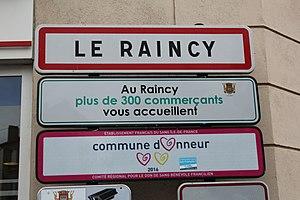
Panneau d'entrée du Raincy.
Le Raincy est une commune française huppée située dans le département de la Seine-Saint-Denis, dont elle est sous-préfecture, en région Île-de-France.